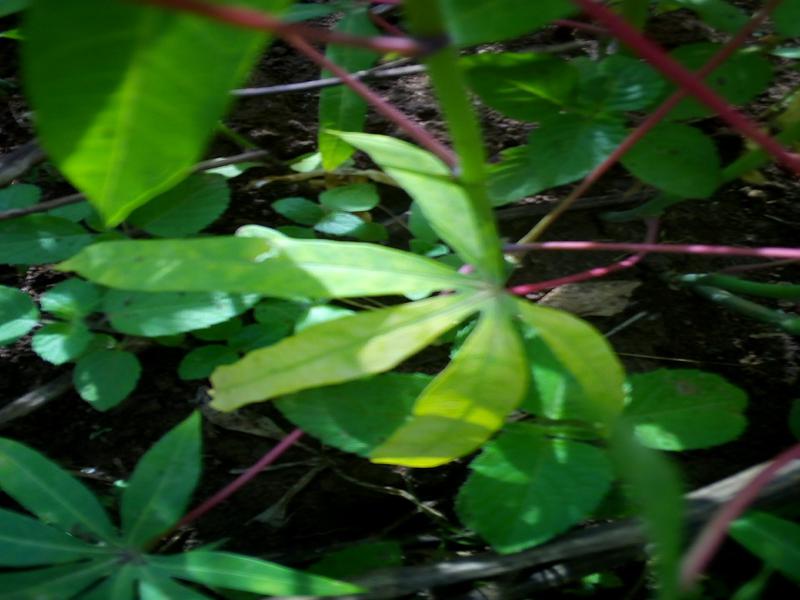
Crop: cassava
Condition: healthy